National Voter Registration Act of 1993

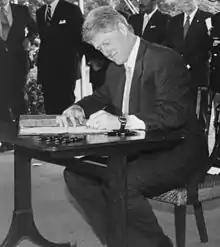
President Bill Clinton signing the National Voter Registration Act of 1993 into law

The National Voter Registration Act of 1993 (NVRA), also known as the Motor Voter Act, is a United States federal law signed into law by President Bill Clinton on May 20, 1993, that came into effect on January 1, 1995. The law was enacted under the Elections Clause of the United States Constitution and advances voting rights in the United States by requiring state governments to offer simplified voter registration processes for any eligible person who applies for or renews a driver's license or applies for public assistance, and requiring the United States Postal Service to mail election materials of a state as if the state is a nonprofit. The law requires states to register applicants that use a federal voter registration form, and prohibits states from removing registered voters from the voter rolls unless certain criteria are met.